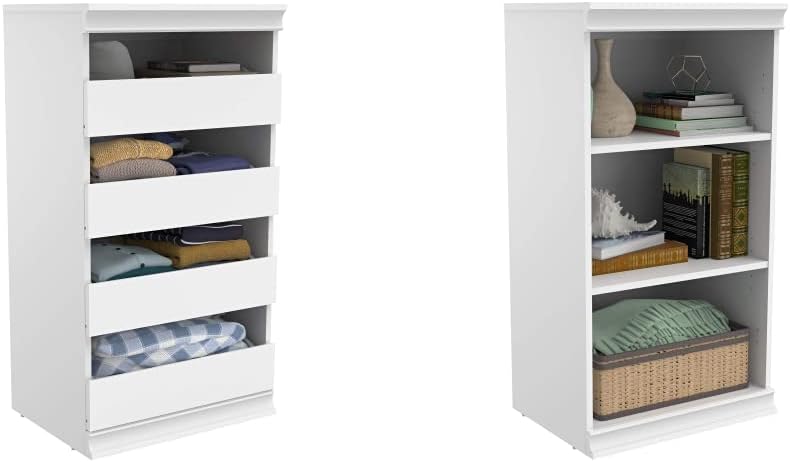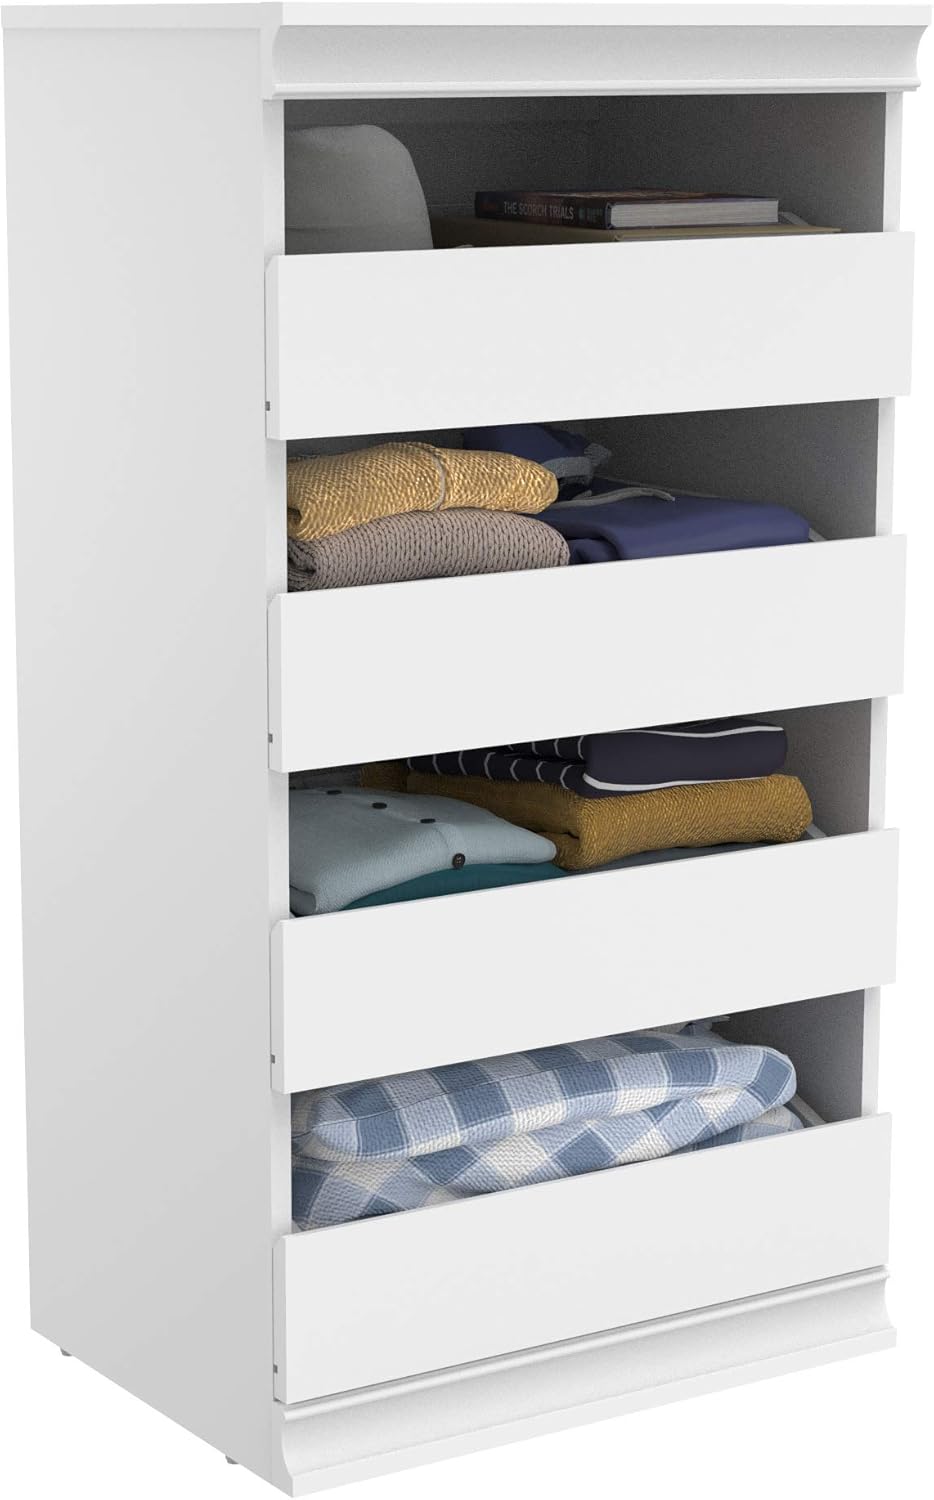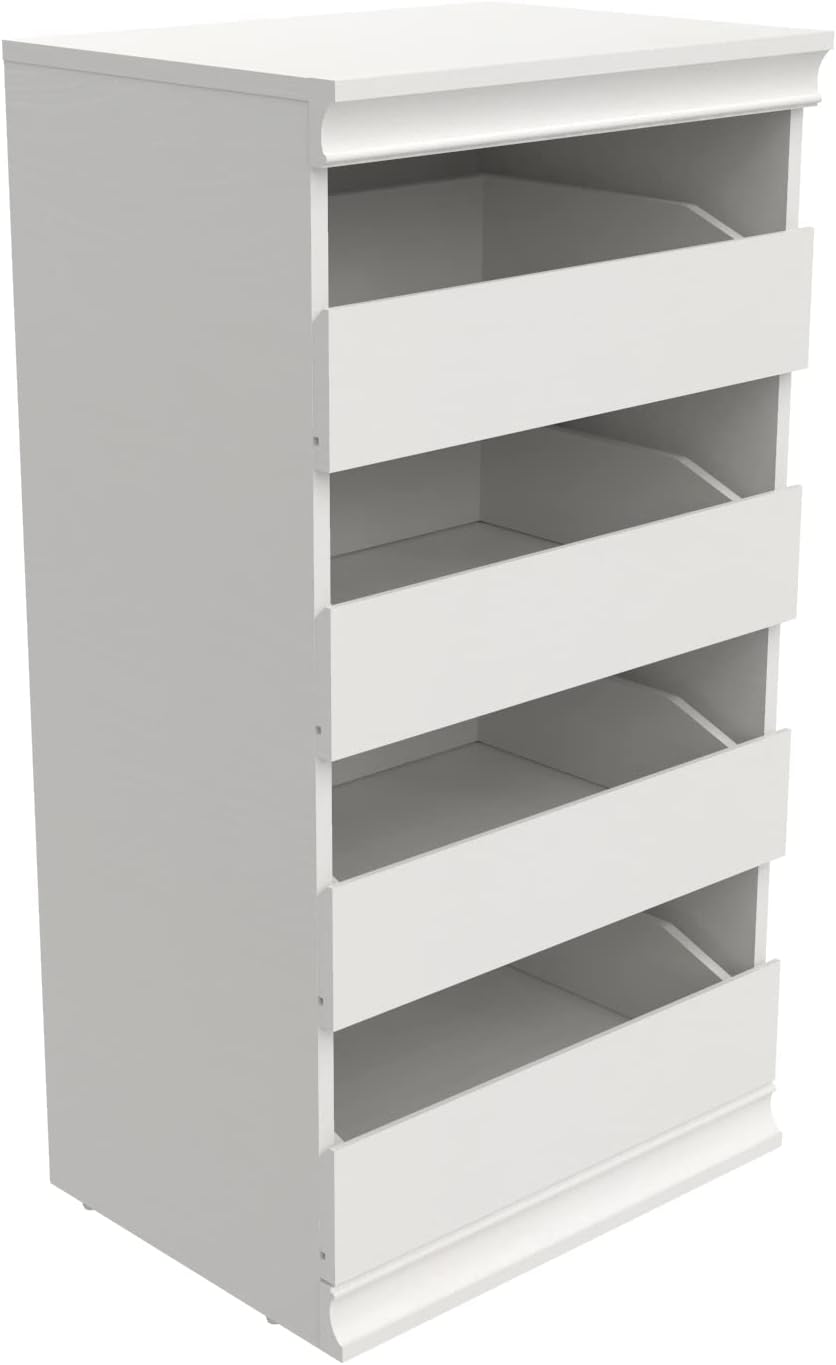
ClosetMaid 4561 Modular Closet Storage Stackable Unit, 4-Drawer, White & 4557 Modular Closet Storage Stackable Shelf Unit, 40.29-inch H x 21.39-inch W x 15.91-inch D, White
Category: Amazon Home
ClosetMaid 4561 Modular Closet Storage Stackable Unit, 4-Drawer, WhiteDesigned for use alone or stacked with other units in the Closet Maid Modular Storage collection, this stackable drawer unit offers style and versatility. Featuring four open drawers, a decorative trim and full backer this drawer unit is ideal for your closet or office space. Stack this unit with other stackable units or combine with accessories like closet rods to create the organization system of your dreams with ease. Closet Maid began with a desire to help people improve the storage in their home. Founded in 1965 in Delray Beach, Florida, we were the first to manufacture ventilated wire shelving for closets in new home construction. Today we are the worldwide leader in home storage and organization, offering innovative wire and laminate/wood storage systems for use in; bedrooms, kitchens, family rooms, laundry rooms, home offices, and garages – wherever people need to store and organize, Closet Maid has the solution. If final design includes top shelves or hang rods, cutting may be required to fit closet spacesClosetMaid 4557 Modular Closet Storage Stackable Shelf Unit, 40.29-inch H x 21.39-inch W x 15.91-inch D, WhiteDesigned for use alone or stacked with other units in the ClosetMaid Modular Storage collection, this stackable shelf unit offers style and versatility. Featuring two adjustable shelves, a decorative trim and full backer this shelf unit is ideal for your closet or office space. Stack this unit with other stackable units or combine with accessories like closet rods and door kits to create the organization system of your dreams with ease. ClosetMaid began with a desire to help people improve the storage in their home. Founded in 1965 in Delray Beach, Florida, we were the first to manufacture ventilated wire shelving for closets in new home construction. Today we are the worldwide leader in home storage and organization, offering innovative wire and laminate/wood storage systems for use in; bedrooms, kitchens, family rooms, laundry rooms, home offices, and garages – wherever people need to store and organize, ClosetMaid has the solution!
Features: Product 1: Measures approximately: 40.29" H x 21.38" W x 15.91" D | Product 1: Four fully-functional drawers for hidden storage | Product 1: Features decorative trim on top and bottom | Product 1: Sturdy unit with full backer | Product 2: Measures approximately: 40.29-inch H x 21.39-inch W x 15.91-inch D | Product 2: Features decorative trim on top and bottom | Product 2: Two adjustable shelves to maximize storage options | Product 2: Sturdy unit with full backer; All hardware included for stacking and assembly